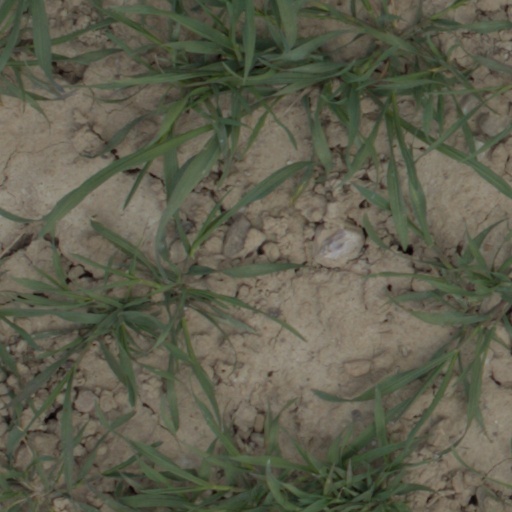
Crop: wheat